Alfa Romeo Tipo 33

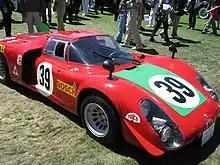
Alfa Romeo Tipo 33/2 Le Mans (1968)

In 1968, Alfa's subsidiary Autodelta developed an evolution model called T33/2. A road version, dubbed Alfa Romeo 33 Stradale, was also introduced. At the 24 Hours of Daytona, the Porsche 907 with 2.2L engines were dominating the overall race, but Alfa took the 2-litre class win, with Udo Schütz and Nino Vaccarella; after that the car was named "Daytona". The win was repeated at the Targa Florio, where Nanni Galli and Ignazio Giunti also took second place overall, followed by teammates Lucien Bianchi and Mario Casoni. Galli and Giunti then won the class at the Nürburgring 1000 km, where the V8 version (named the "T33/2 Daytona 2.5 Litre") finished for the first time, fourth place in the 3.0 L class with Schütz and Bianchi. However, in most races, the Alfa drivers were outclassed by their Porsche rivals who used bigger engines. In 1968, the car was used mainly by privateers, winning its class in the 1000km Monza, Targa Florio and Nürburgring races. At the end of season Alfa Romeo had finished third in the 1968 International Championship for Makes.